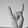
ASL letter: Y